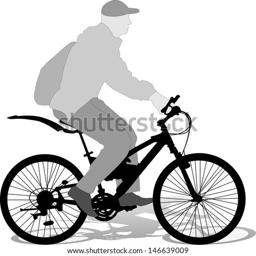
vector silhouette of the cyclist